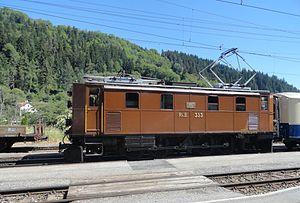
La Ge 4/6 est une locomotive électrique à six essieux des chemins de fer rhétiques. Elle repose sur quatre essieux moteurs entraînés par des bielles, plus deux essieux porteurs.
Les Chemins de fer rhétiques, parfois désignés par le sigle RhB, sont une entreprise ferroviaire de Suisse, basée à Coire dans le canton des Grisons.